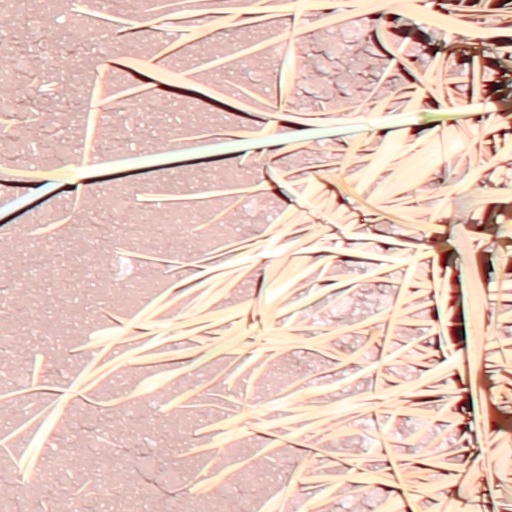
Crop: wheat